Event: Ecuador Earthquake
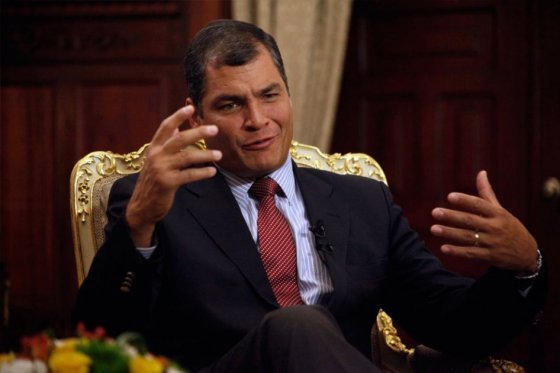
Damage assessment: no_damage